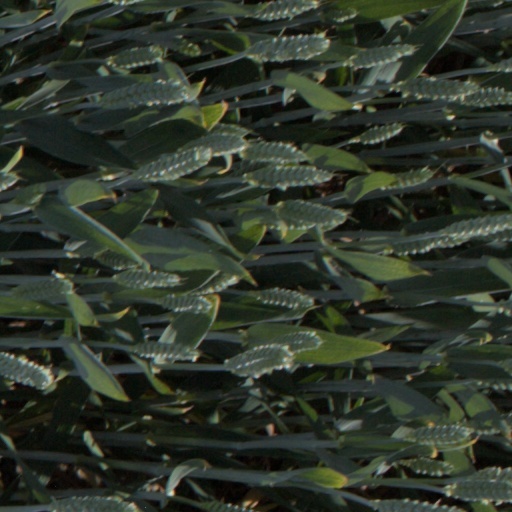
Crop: wheat